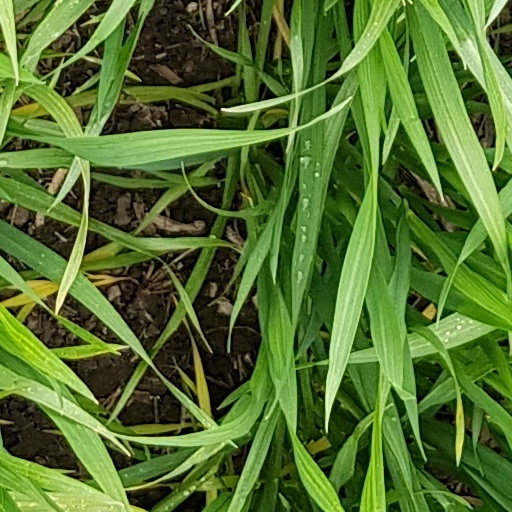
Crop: wheat